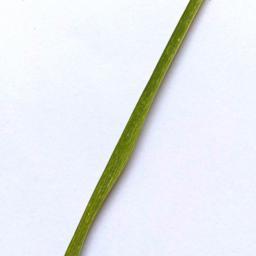
Label: Rice___Healthy